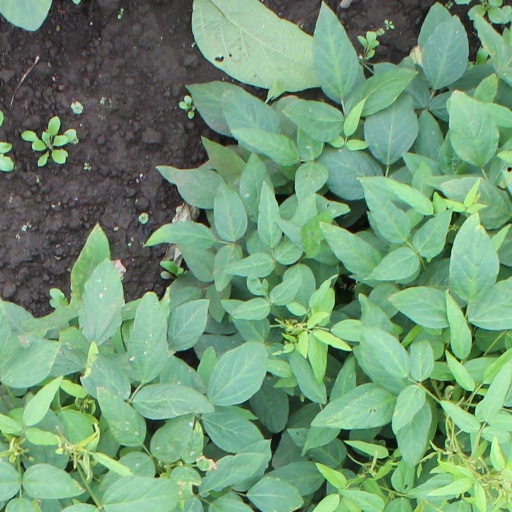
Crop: soybean